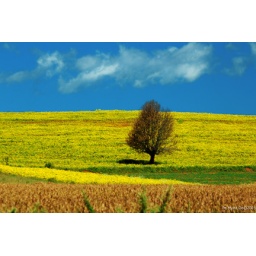
A view of sesami flowers in Pindaya road